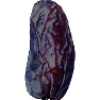
Label: Dates 1